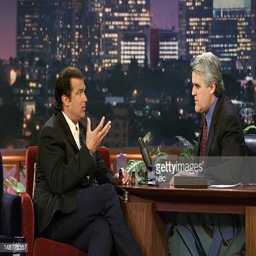
martial artist during an interview with comedian